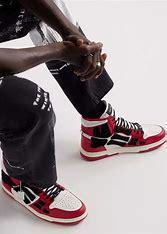
Brand: Amiri
Model: Skel Top